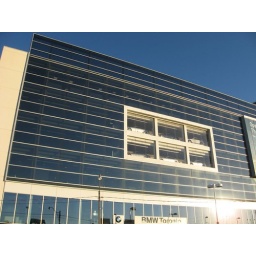
bmw cars in a building